Christmas in Indonesia

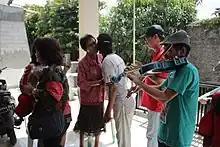
Gathering of the residents of Kampung Tugu in the Rabo-Rabo tradition

In North Jakarta, Indonesians of Portuguese descent live mainly in Kampung Tugu. After Christmas Mass, Christians in Kampung Tugu will visit the cemetery next to their local church and start the rabo-rabo tradition.